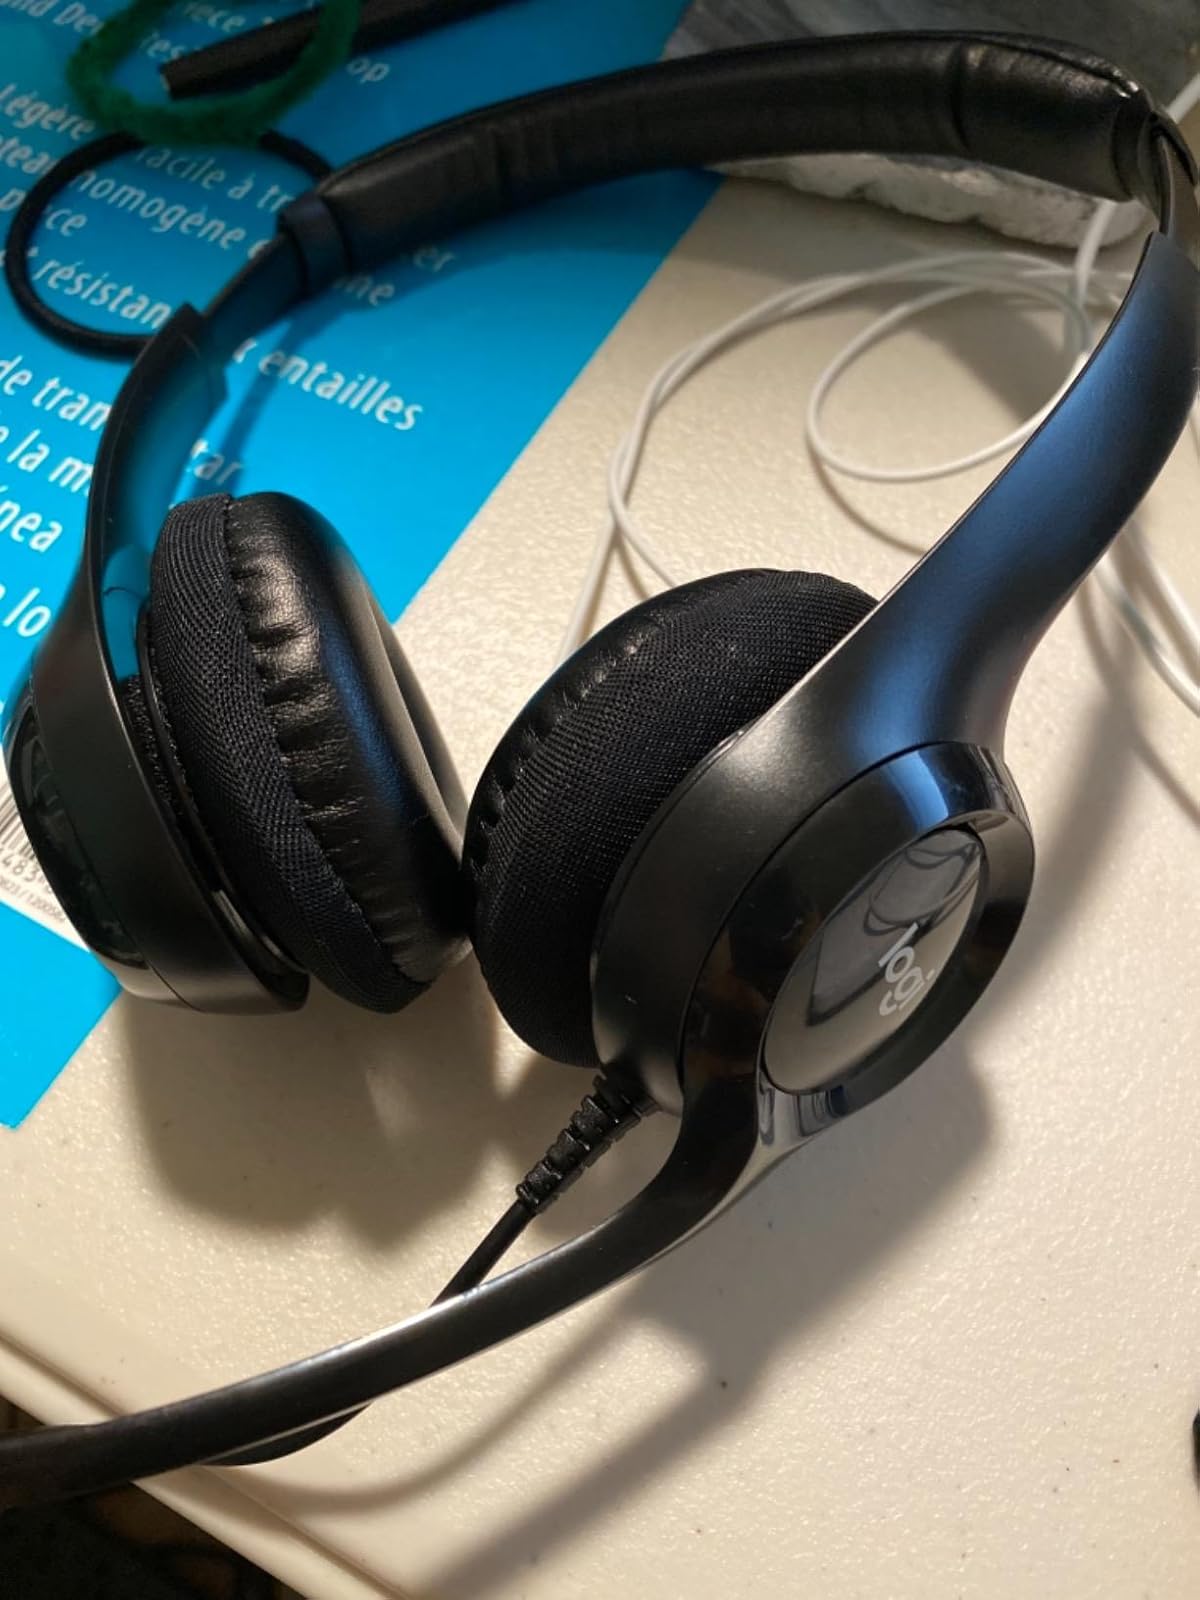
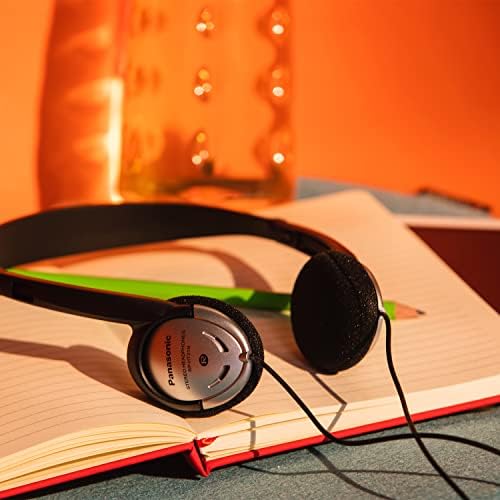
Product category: headphones
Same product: no